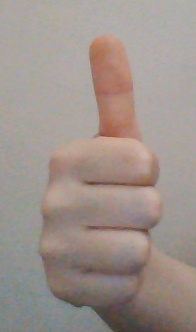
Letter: aleff